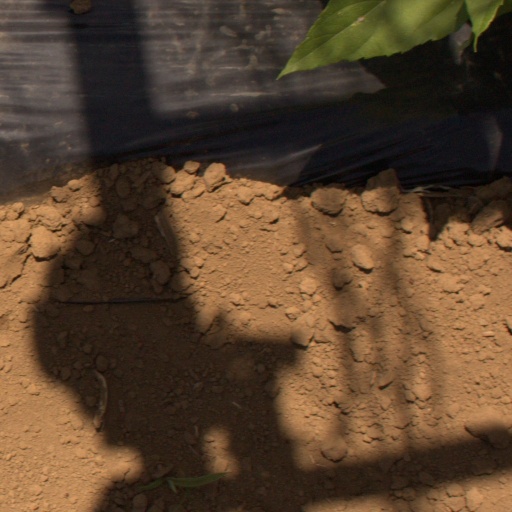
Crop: Jerusalem artichoke